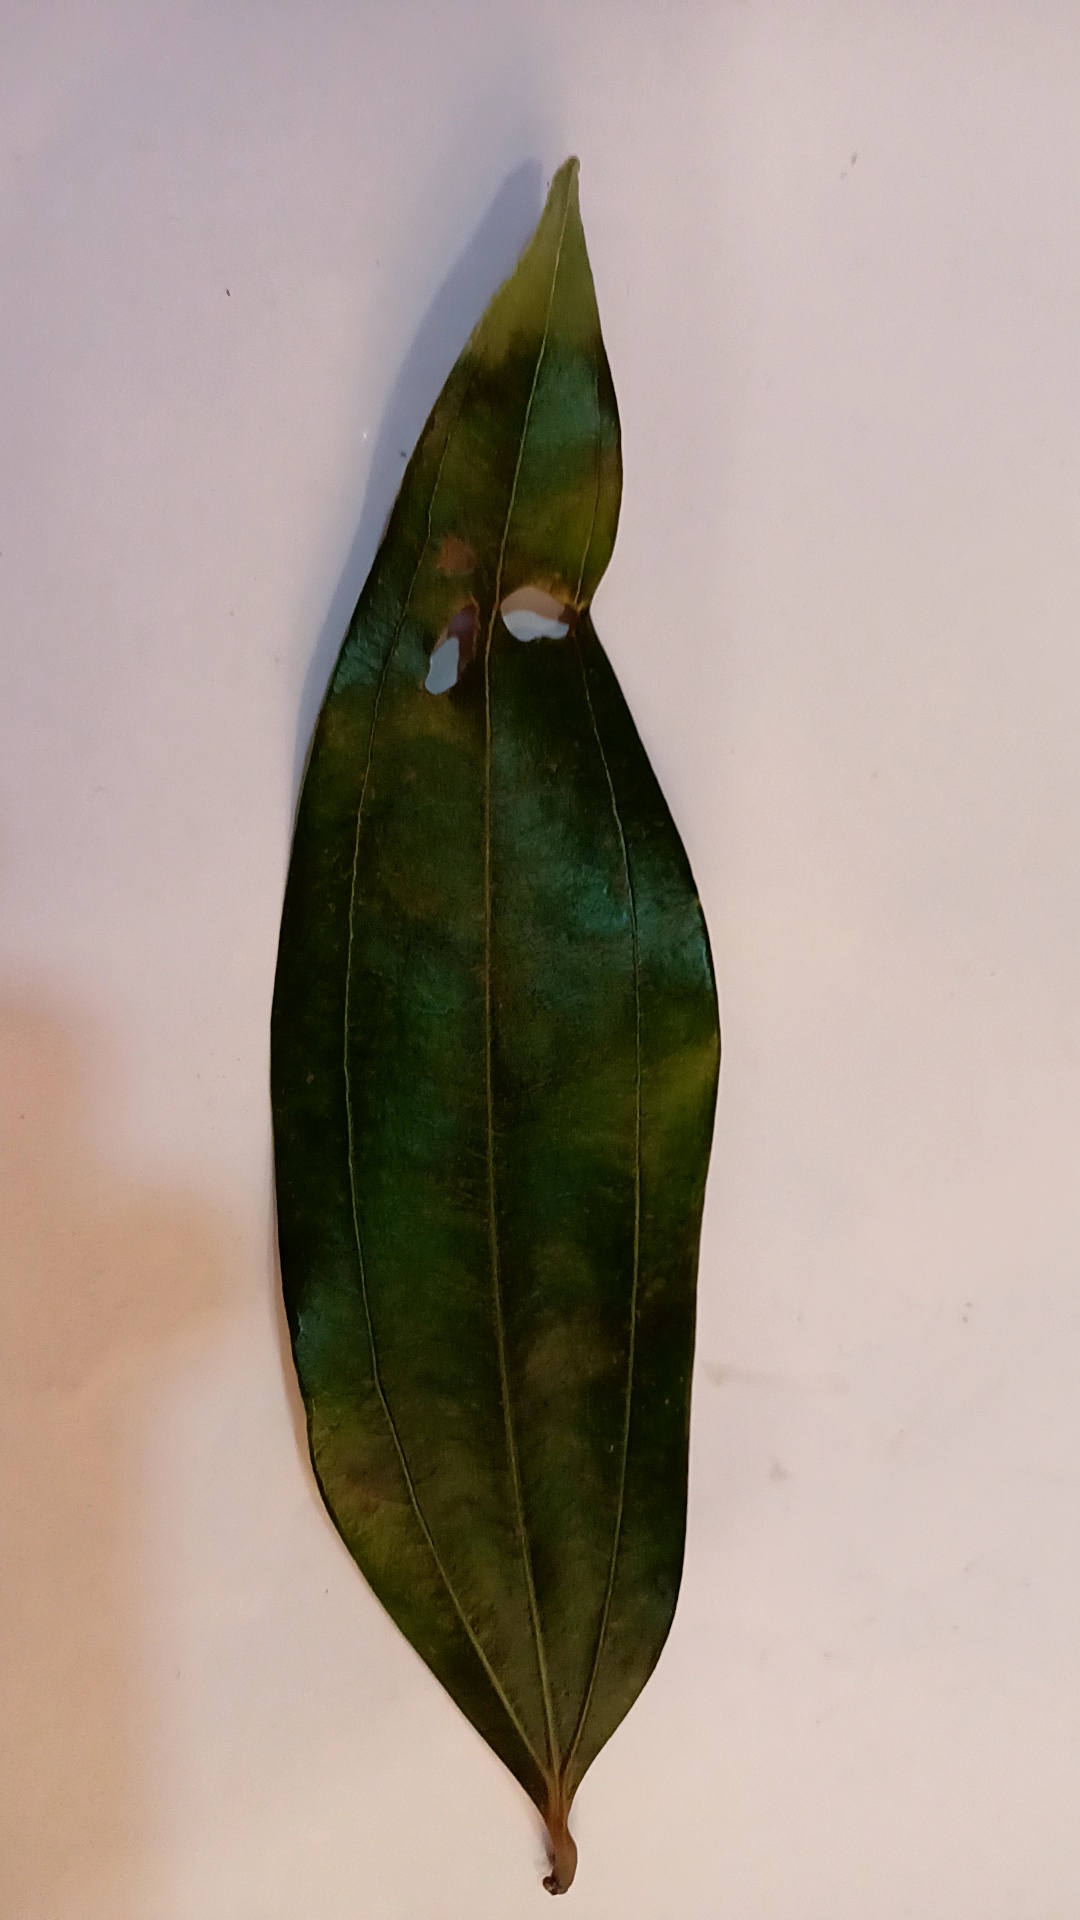
Label: Disease